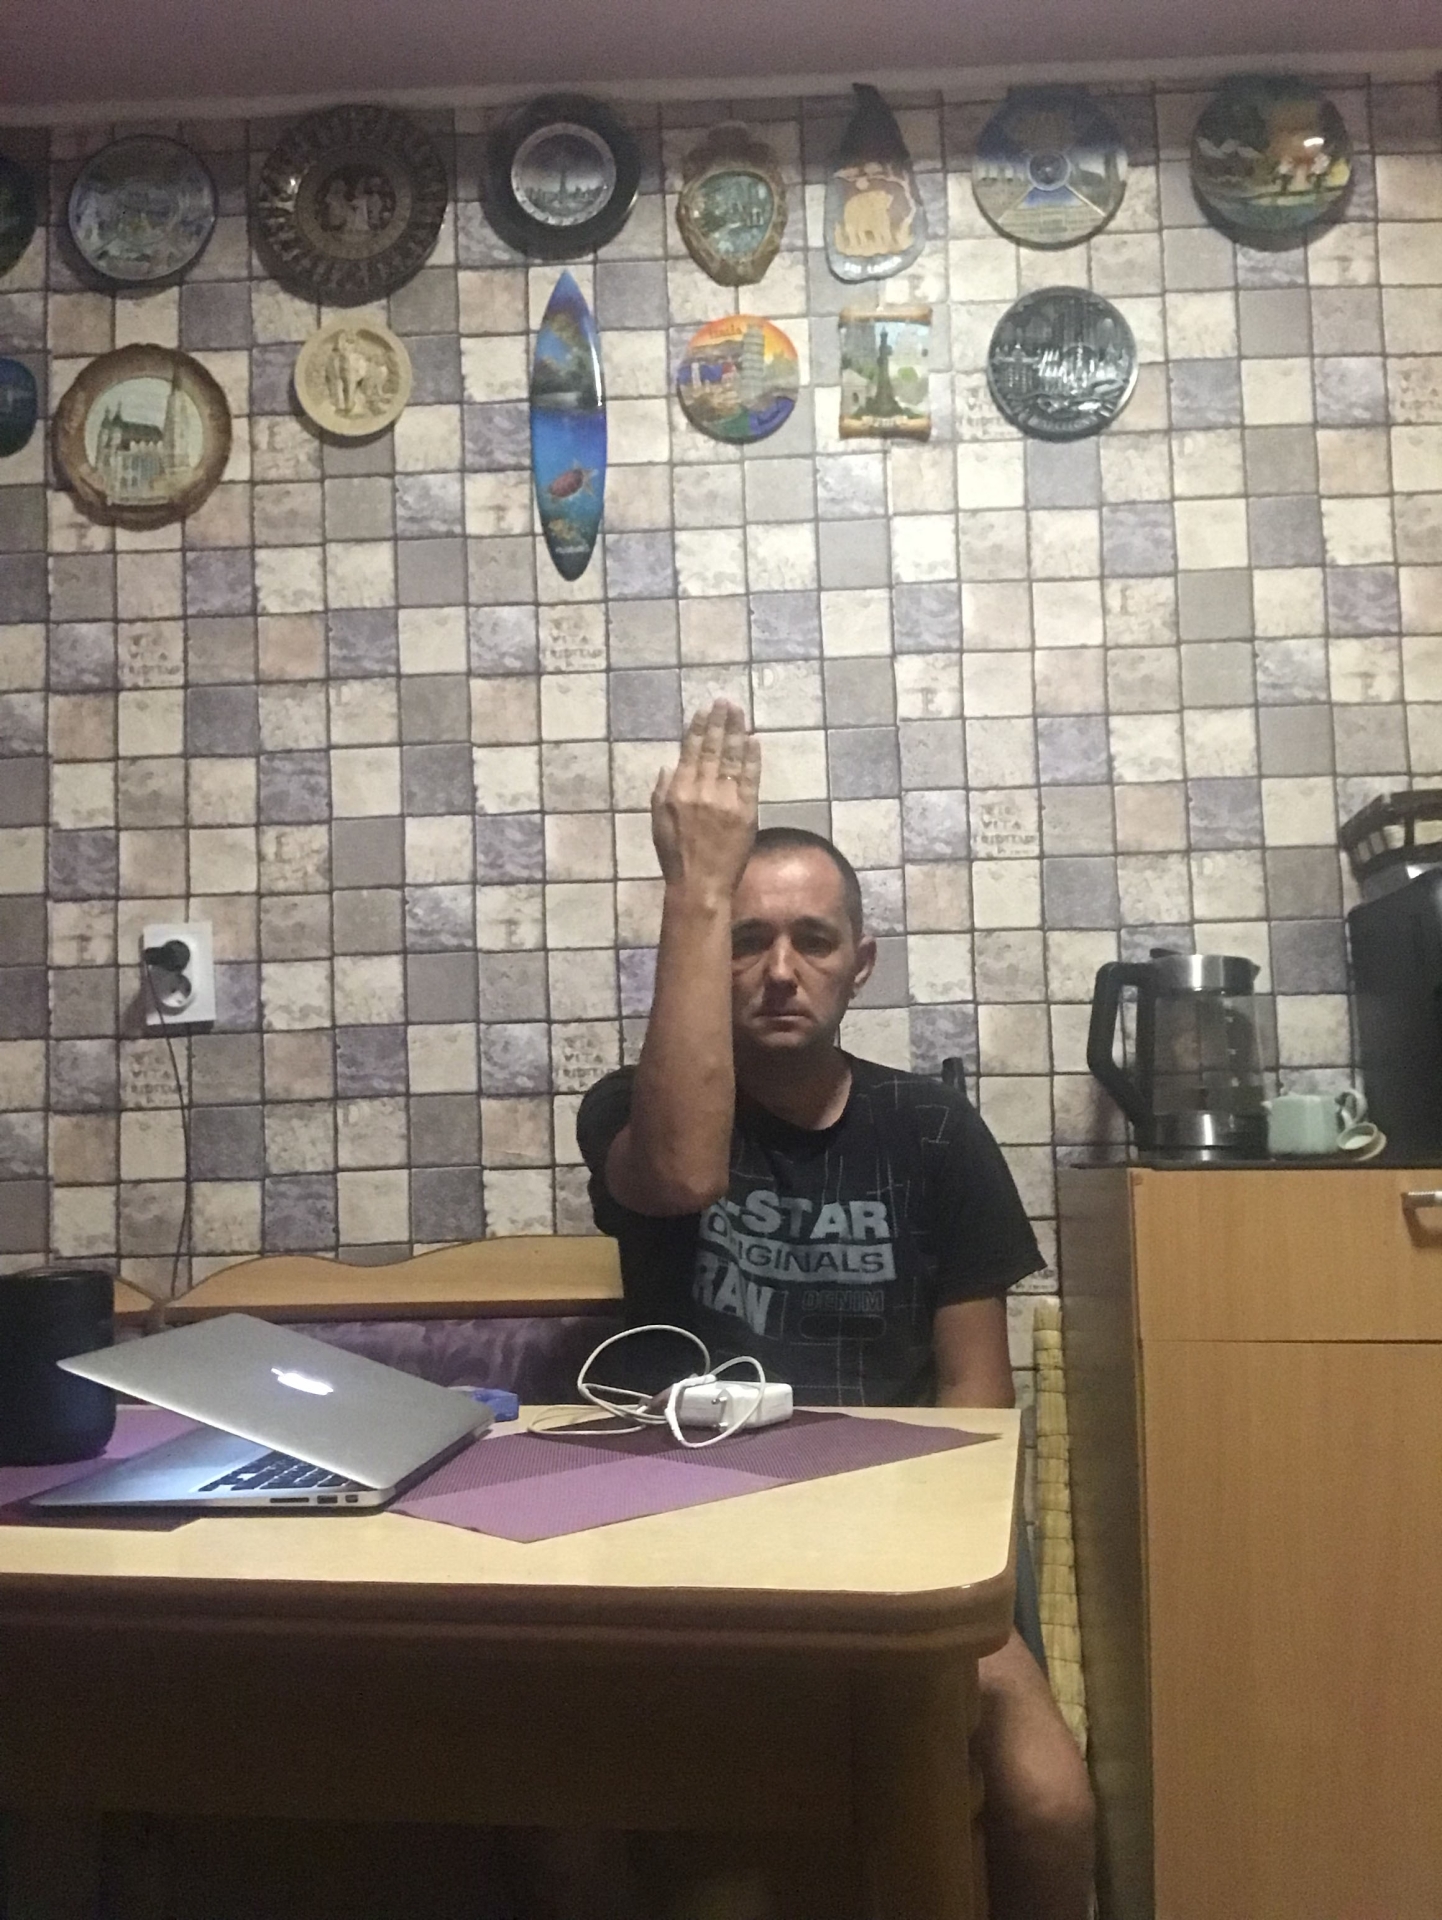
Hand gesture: stop_inverted